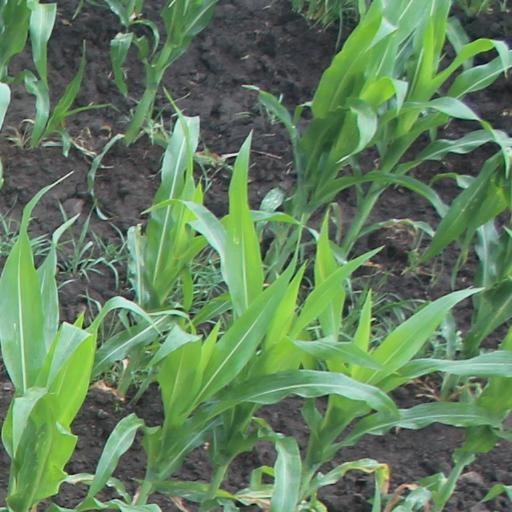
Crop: maize; corn